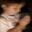
Label: boy